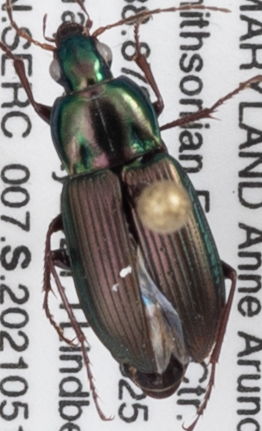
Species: Poecilus chalcites
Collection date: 2021-05-13
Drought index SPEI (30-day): -1.038
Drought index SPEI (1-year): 1.69
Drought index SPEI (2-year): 1.19